Junkers Ju 88

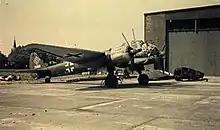
Ju 88 R-1 night fighter captured by British forces at Copenhagen-Kastrup airfield, May 1945

The Ju 88C series of standard fighter-bomber versions from the C-2 onwards culminated in the Ju 88 C-6, applying experience acquired with the A-4 bomber, equipped with the same Jumo 211J engines but replacing the "beetle's eye" nose glazing with a smoothly curved all-metal nose, pierced only by the barrels of its forward-firing offensive armament. The C-6 was used mostly as fighter-bomber and therefore assigned to bomber units. As a reaction to the increasing number of attacks on German shipping, especially on U-boats in the Bay of Biscay, from July 1942 it started flying anti-shipping patrols and escort missions from bases in France.